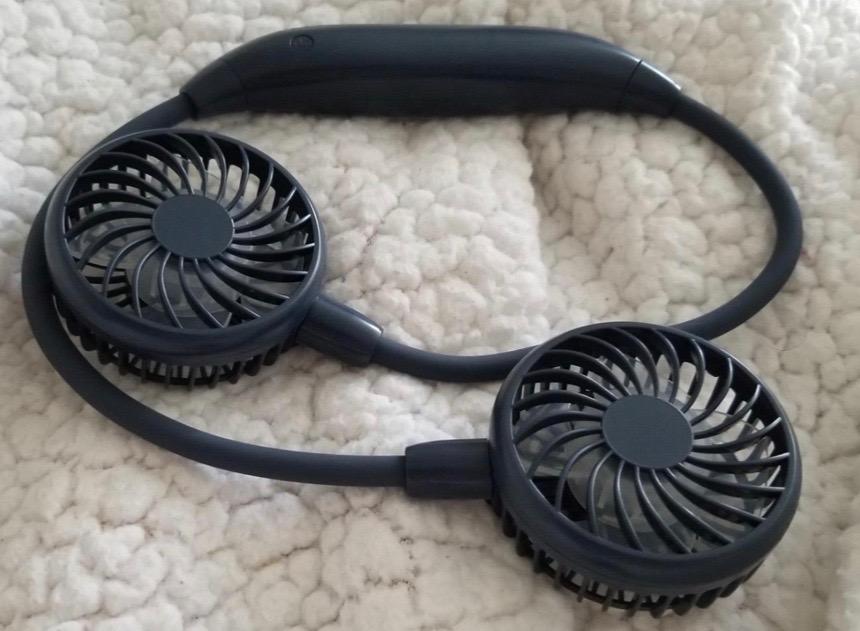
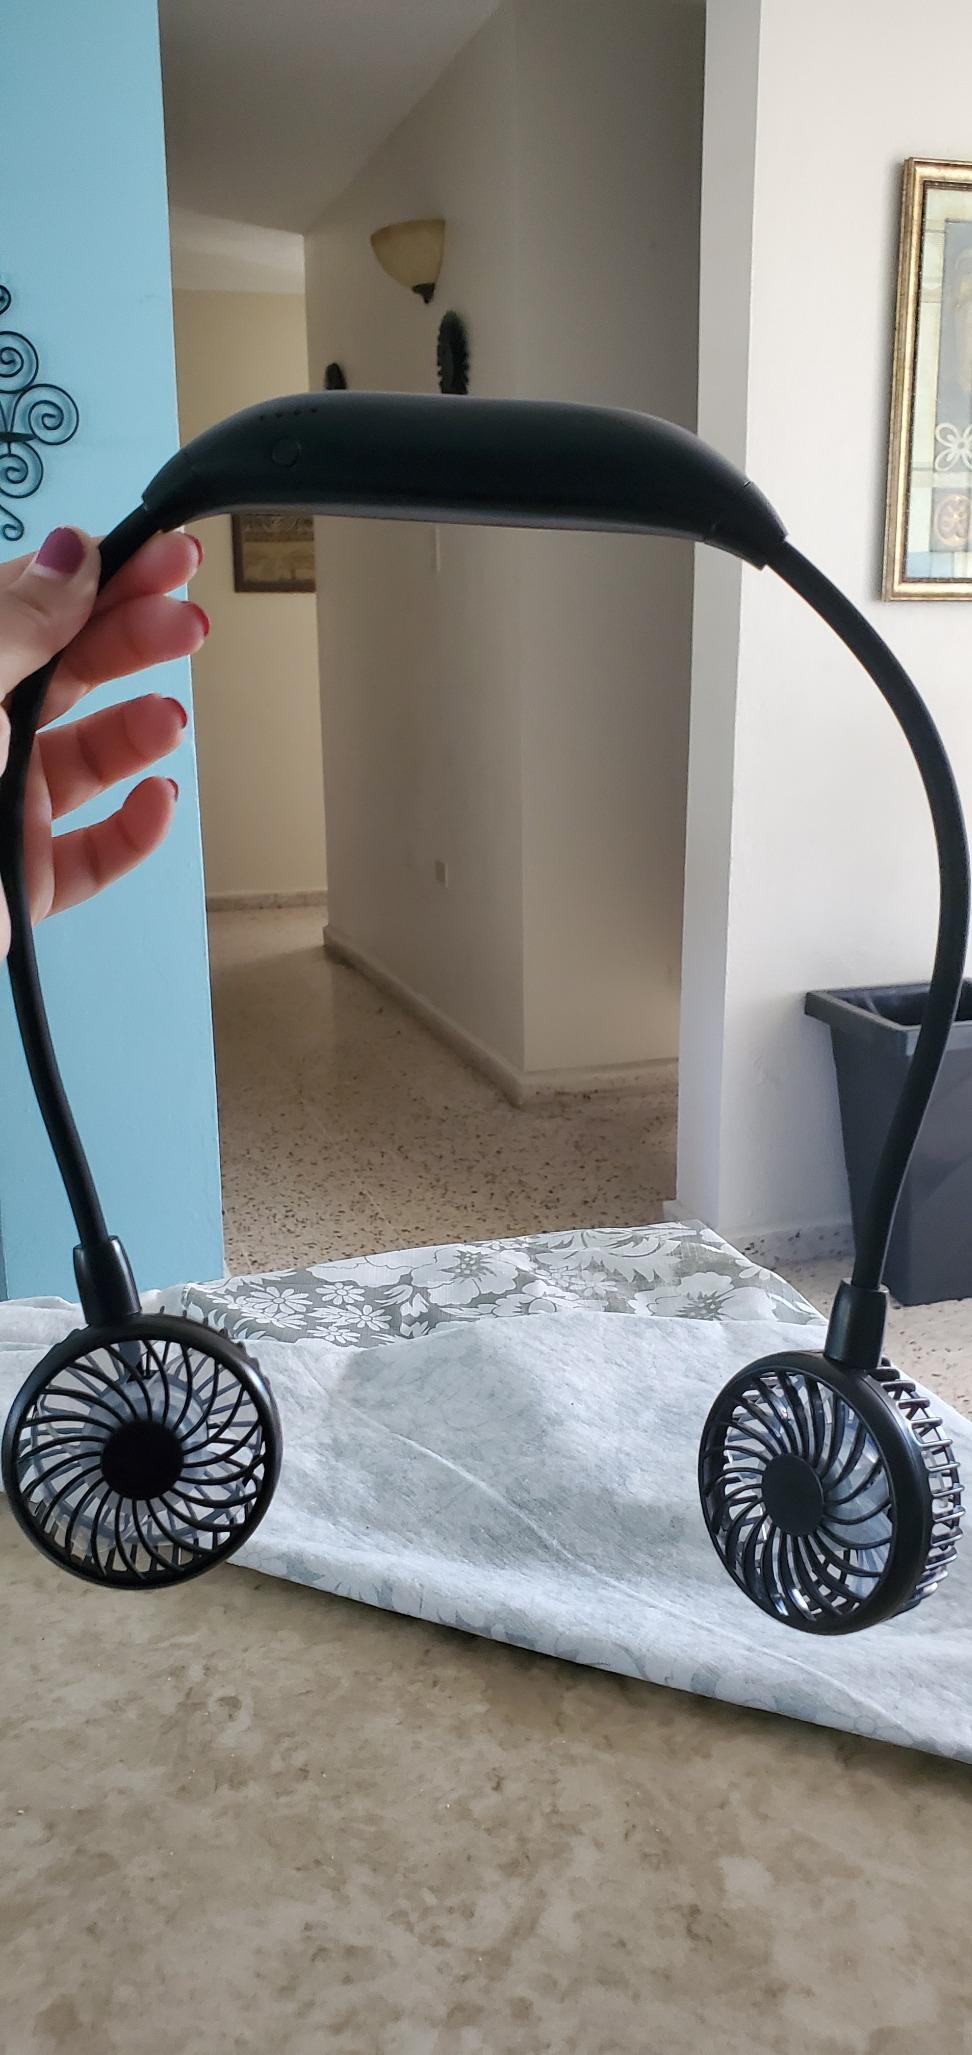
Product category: fan
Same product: no